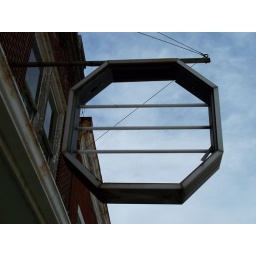
Empty octagonal sign hanging off a building in downtown Conneaut, Ohio.